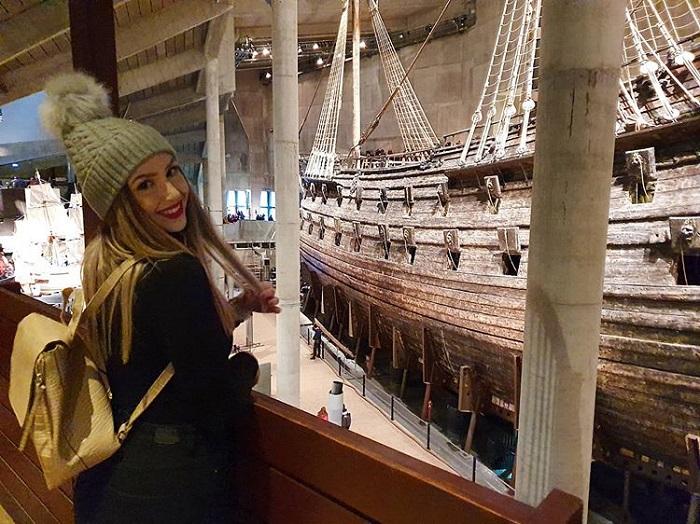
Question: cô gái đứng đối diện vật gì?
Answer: con tàu